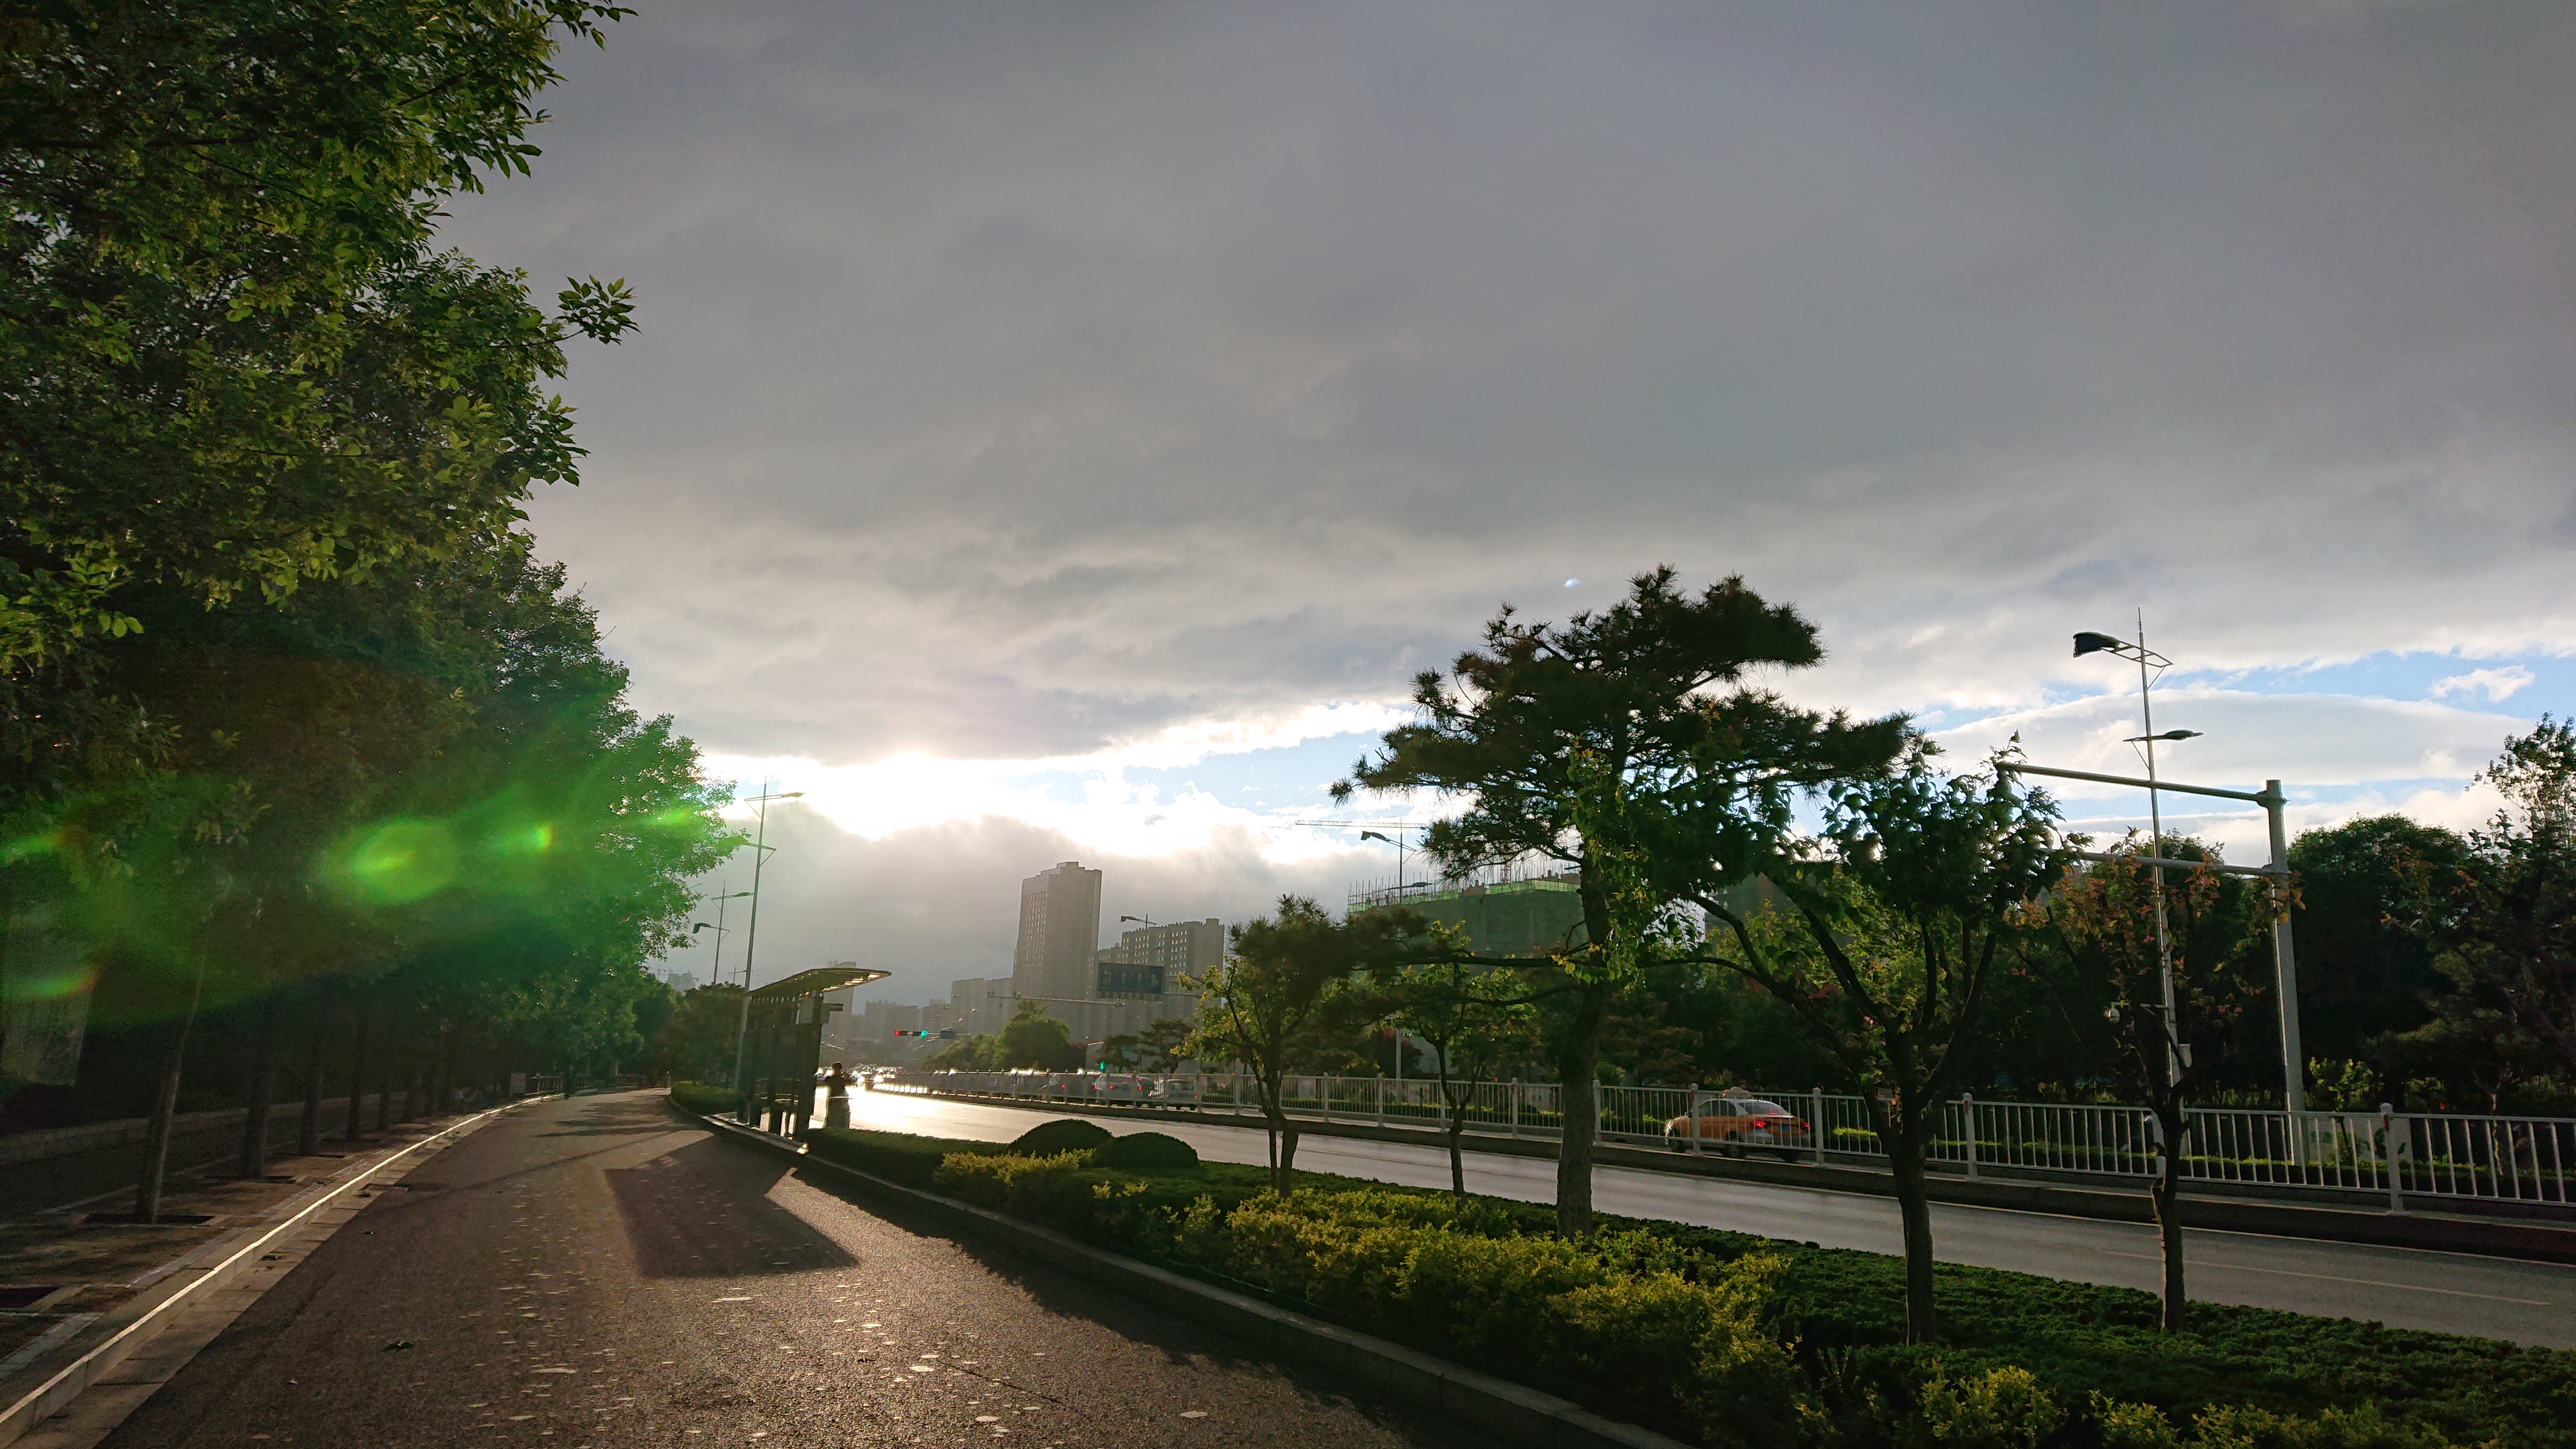
taian, sunshine, cloud, sky, nature, atmospheric phenomenon, morning, road, light, natural landscape, tree, thoroughfare, sunlight, road surface, atmosphere, infrastructure, asphalt, street, hill station, meteorological phenomenon, architecture, landscape, residential area, plant, street light, lane, city, evening, cumulus